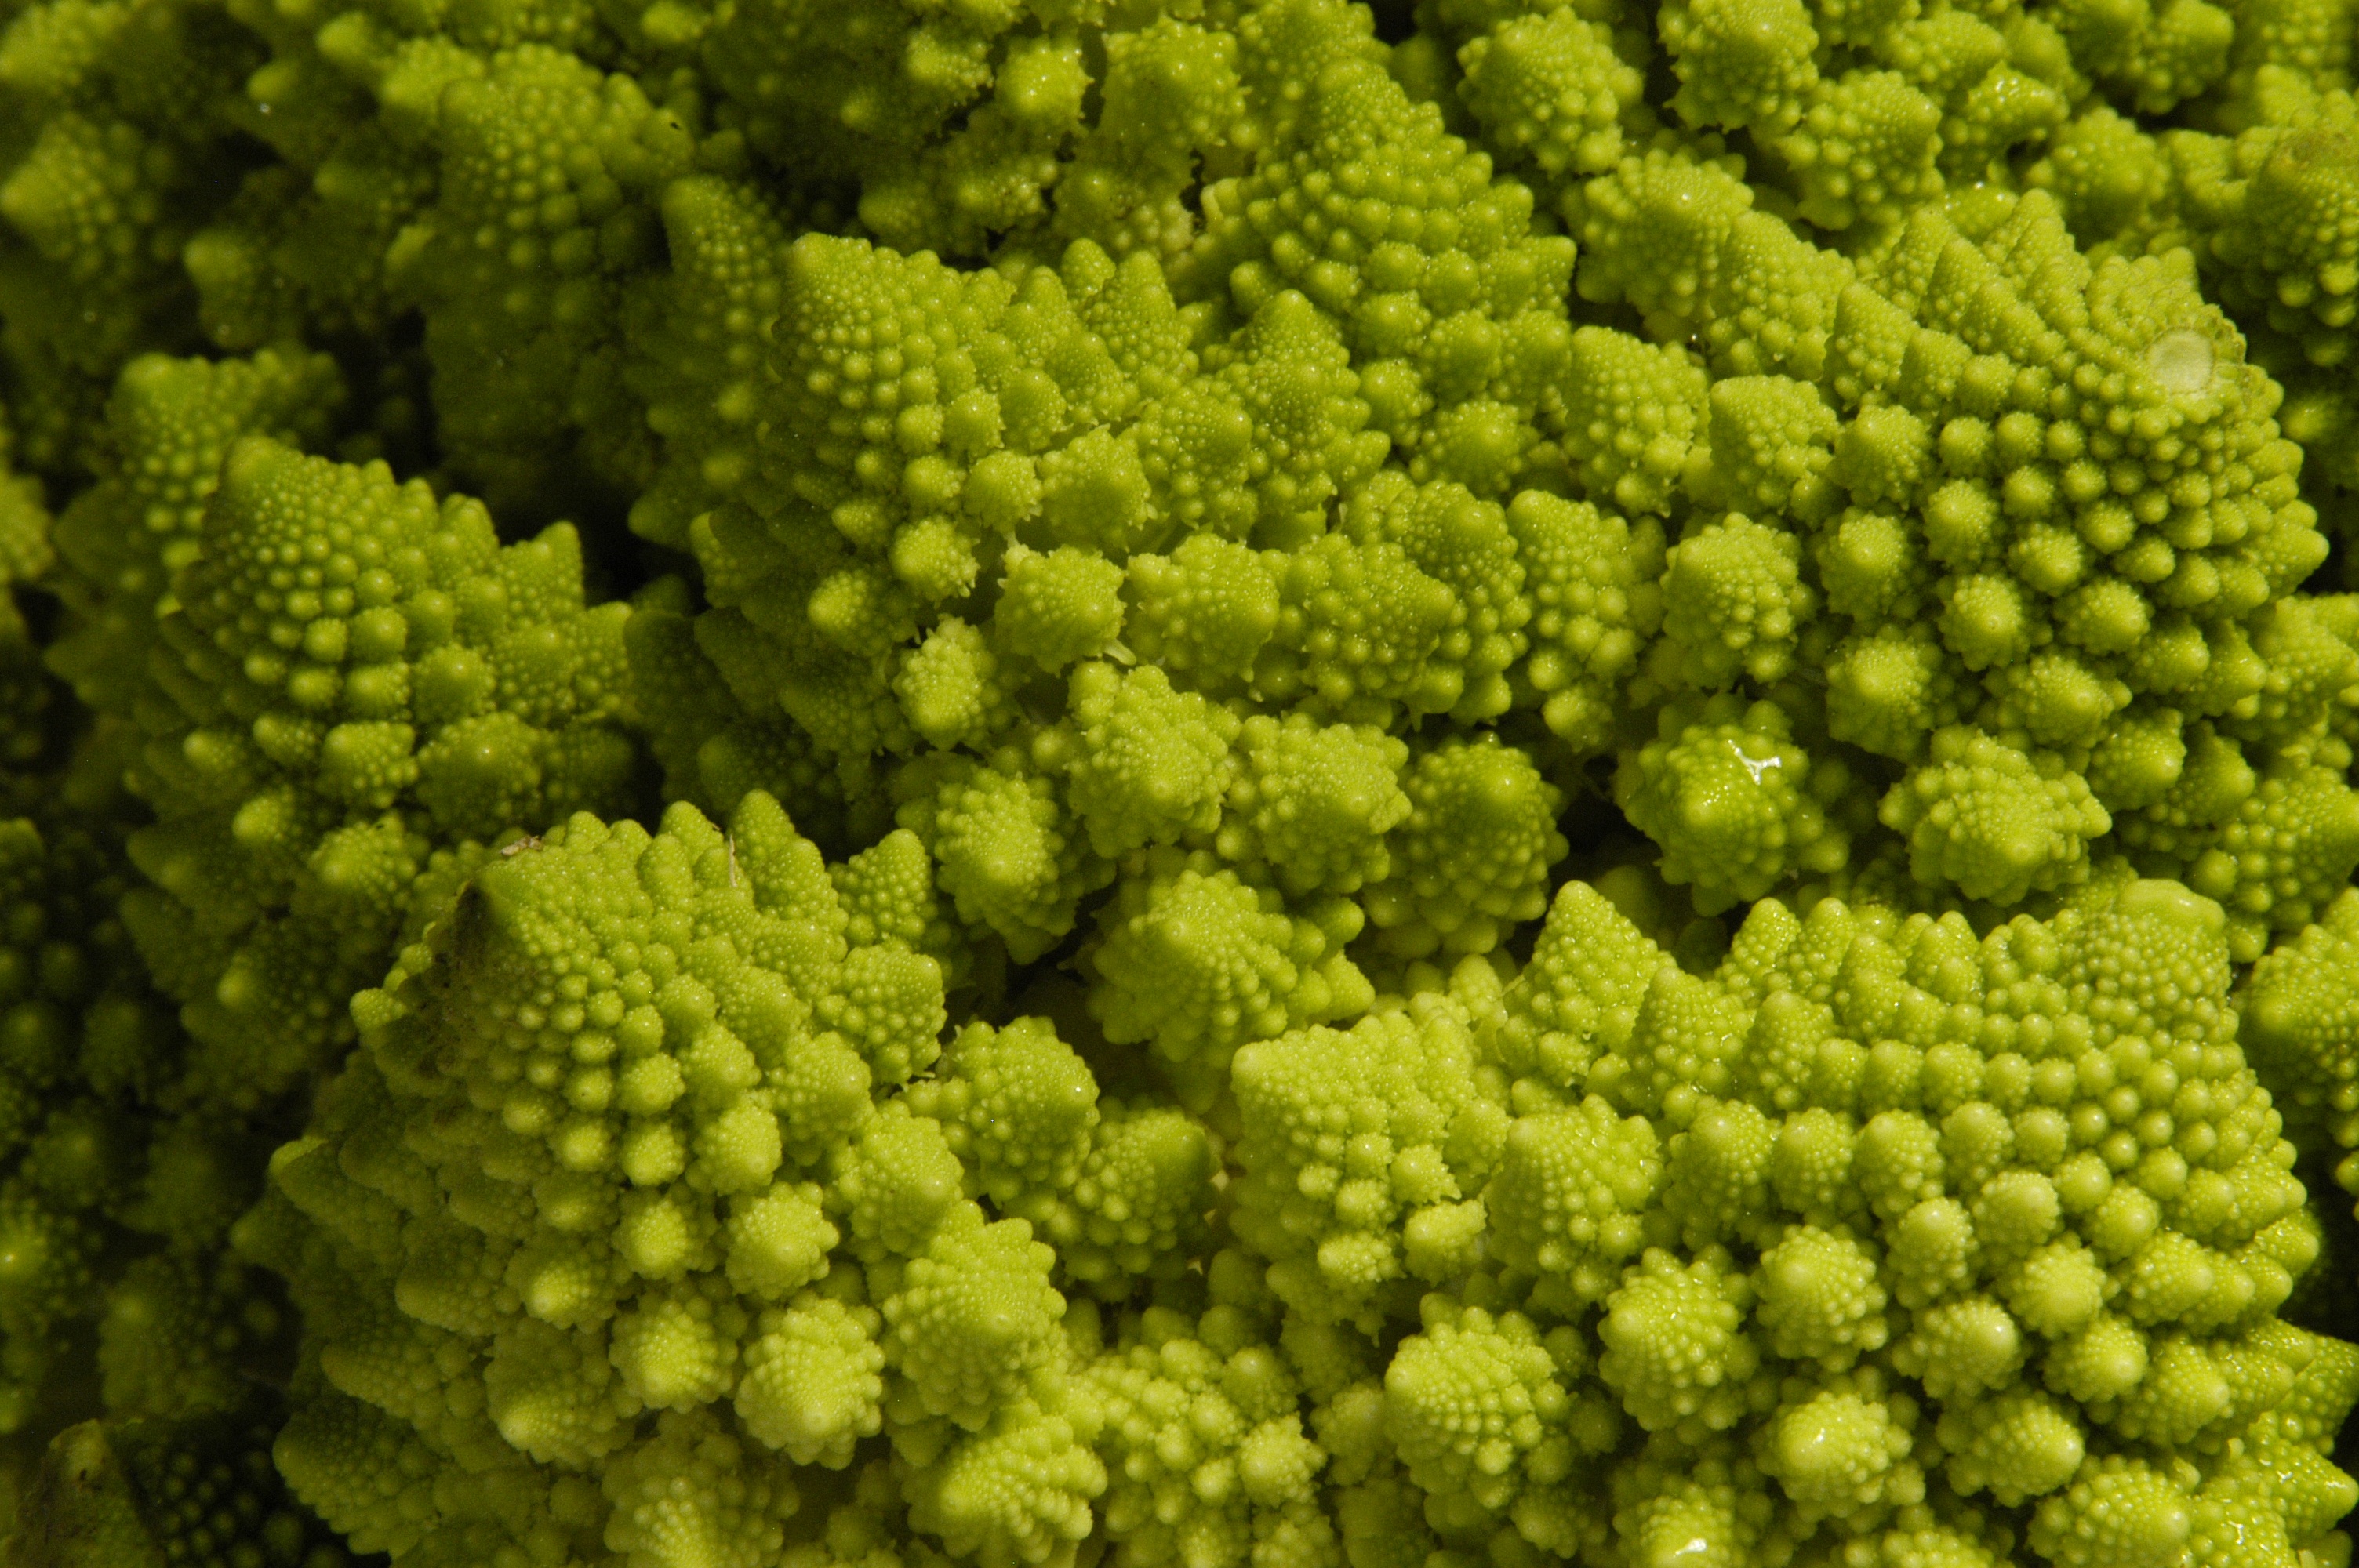
plant, flower, food, green, produce, vegetable, broccoli, vegetables, shrub, brassica, cauliflower, fractal, romanesco broccoli, roman cabbage, natural phenomenon, repeating pattern, land plant, mustard plant, leaf vegetable, broccoflower